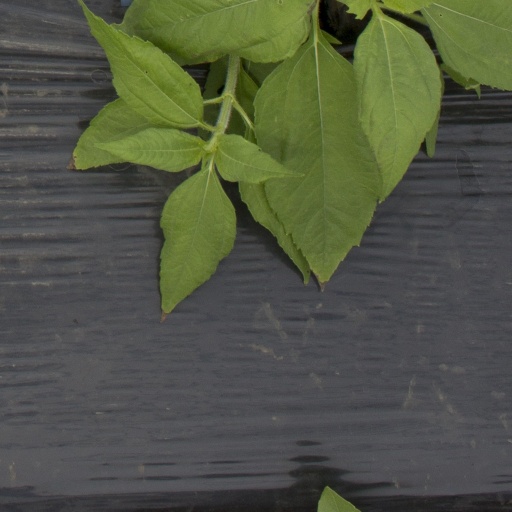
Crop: Jerusalem artichoke